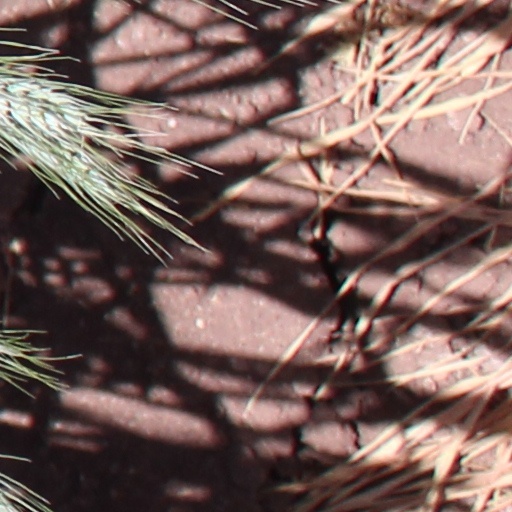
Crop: wheat